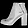
Label: Ankle boot